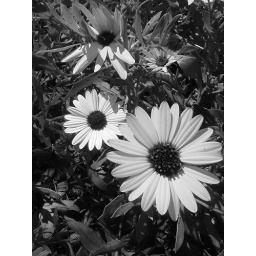
You can still see the beauty of the flower in a black &amp;amp; white photo!